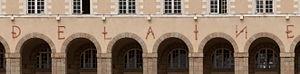
Le palais Saint-Georges est un édifice de la ville de Rennes, en Ille-et-Vilaine. Il est construit sur l'emplacement de l'abbaye Saint-Georges de Rennes.